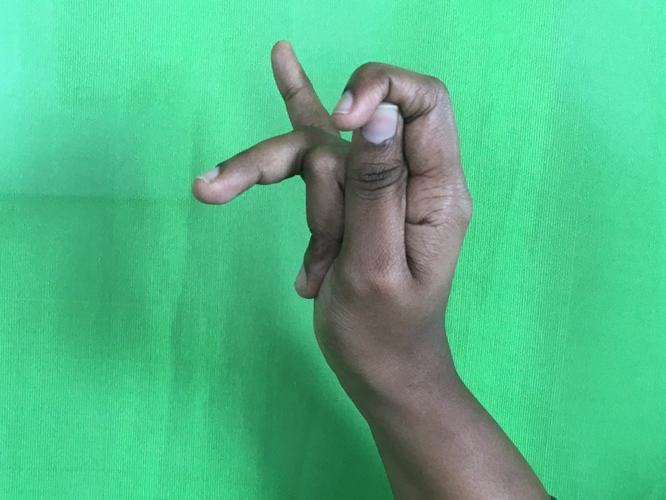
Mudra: Katakamukha_3
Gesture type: single_hand